Online petition

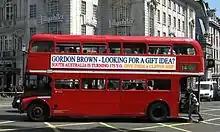
Simulated bus advertisement used to promote an e-Petition to the British Prime Minister

The UK Parliament petitions website has operated in various guises since 2006. Beginning in 2011, a parliamentary committee considered holding a parliamentary debate for petitions attracting more than 100,000 signatures. In 2015, the process was formalized within Parliament and a permanent Petitions Committee was established. In the UK, the Local Democracy, Economic Development and Construction Act 2009 requires all principal authorities to provide a facility for people to submit petitions electronically.